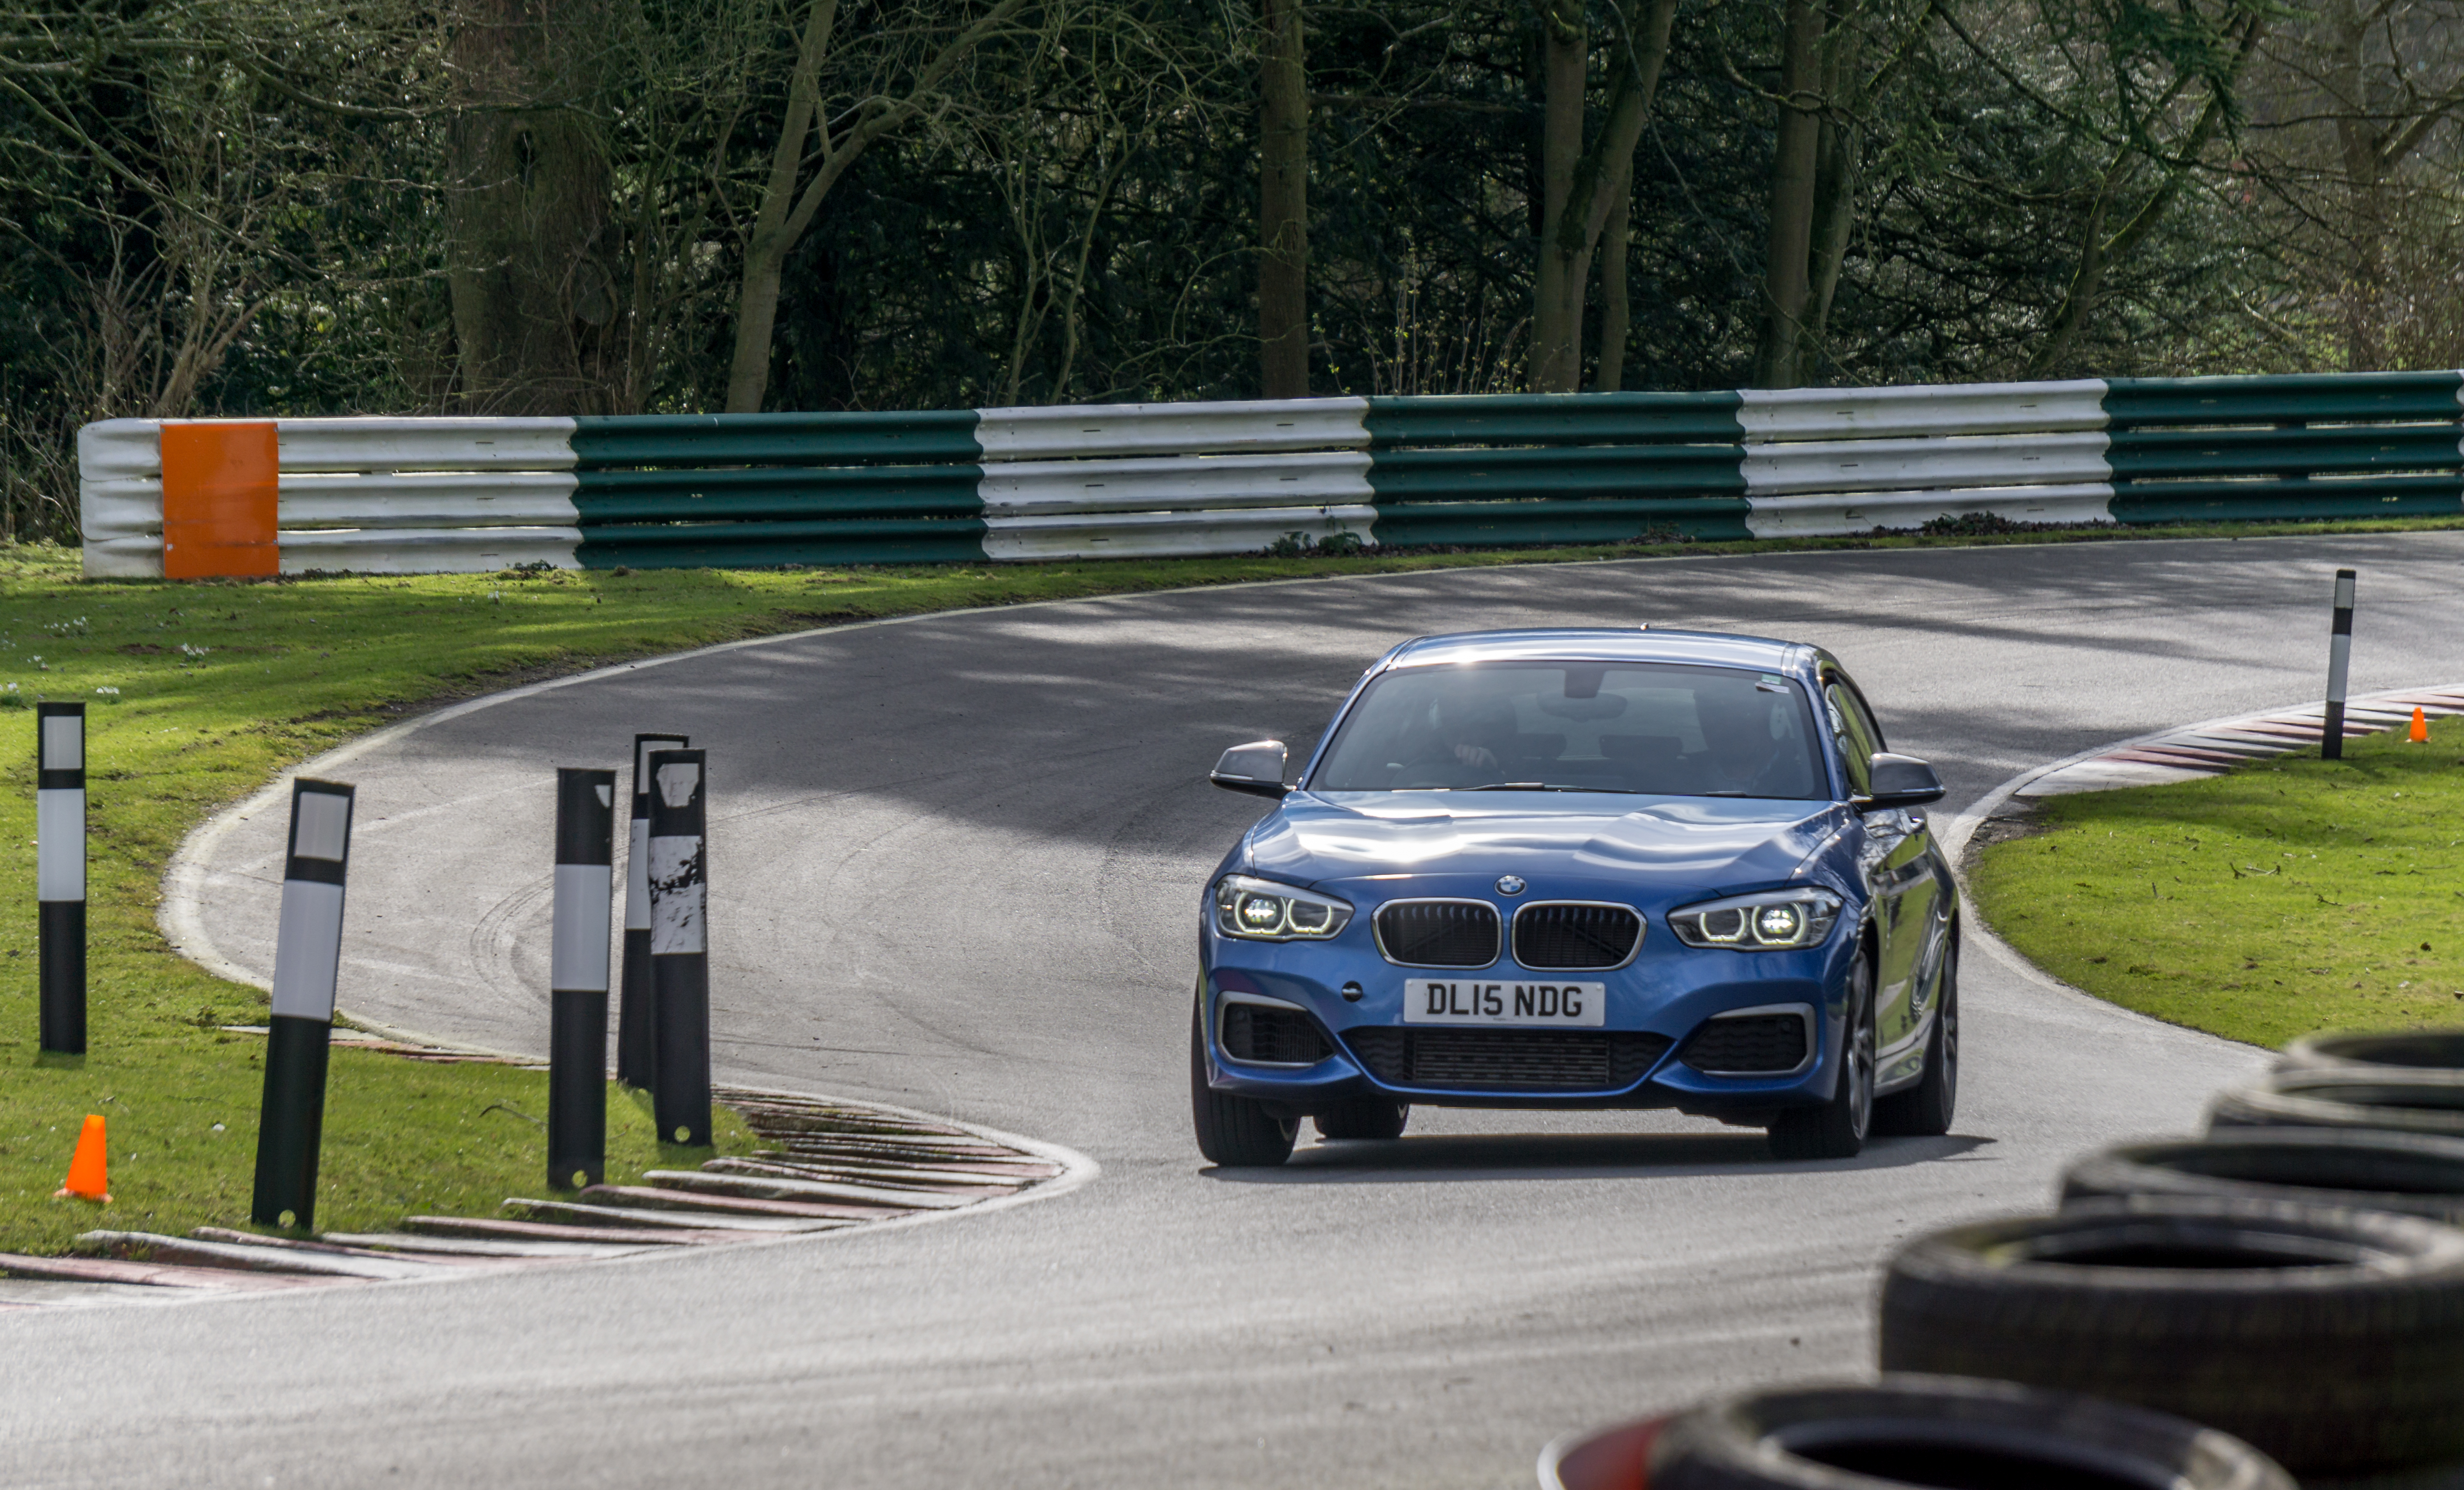
track, car, wheel, driving, vehicle, park, sports car, 2016, supercar, sony, day, race track, bmw, february, ilce6000, trackday, 28th, cadwell, opentrack, land vehicle, automobile make, automotive design, luxury vehicle, executive car, sports sedan